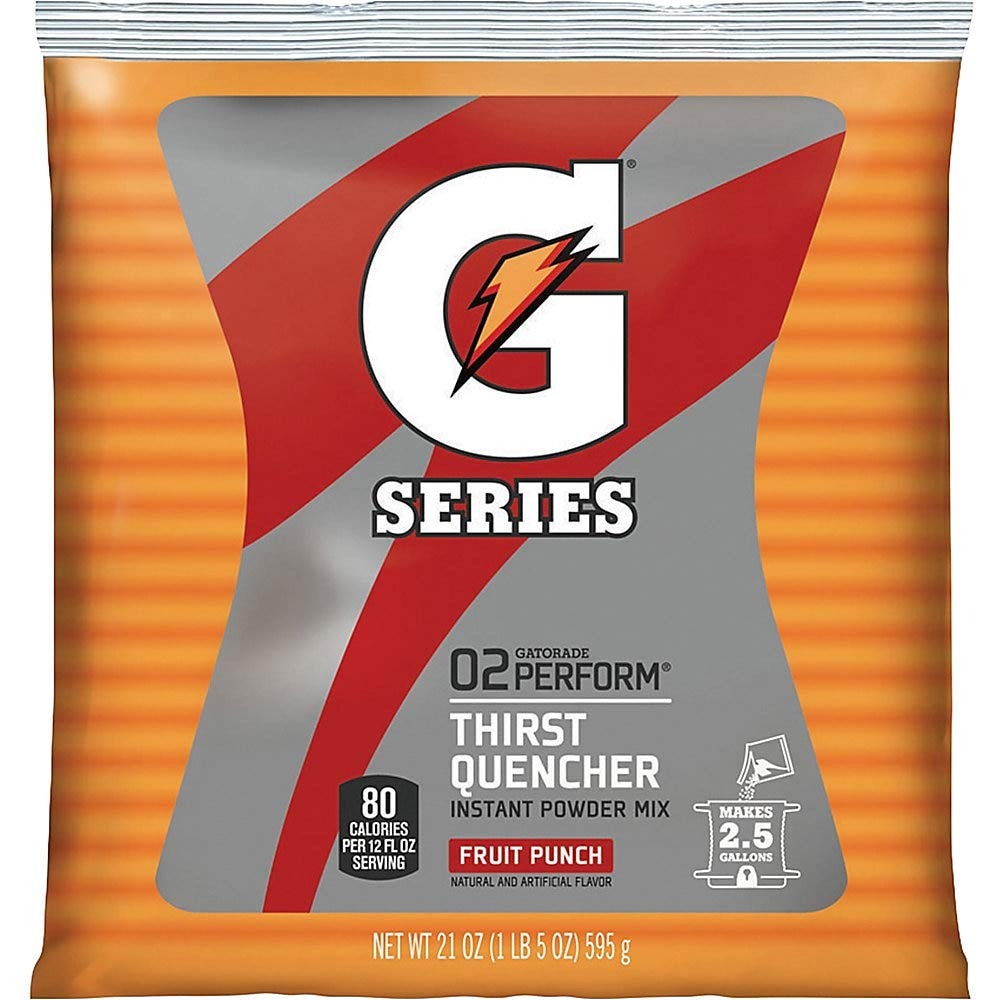
Item Name: Quaker Oats Gatorade Thirst Quencher Mix Pouch (33691)
Bullet Point 1: Sold as 1 PK.
Bullet Point 2: Gatorade Mix Pouches help replenish fluids and provides electrolytes and carbohydrates for fast rehydration and energy boosting. Electrolytes help regulate a number of body functions, and athletes who suffer from a substantial electrolyte deficit may experience muscle cramping, heat stress and fatigue. Each pouch makes 2-1/2 gallons.
Product Description: Gatorade Mix Pouches,Makes 2-1/2 Gal, 21 oz., Fruit Punch
Value: 21.0
Unit: Ounce

Price: 14.435